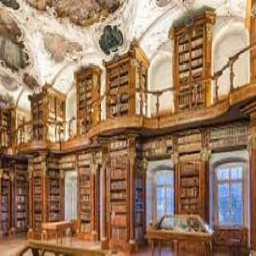
Kathedrale St. Florin